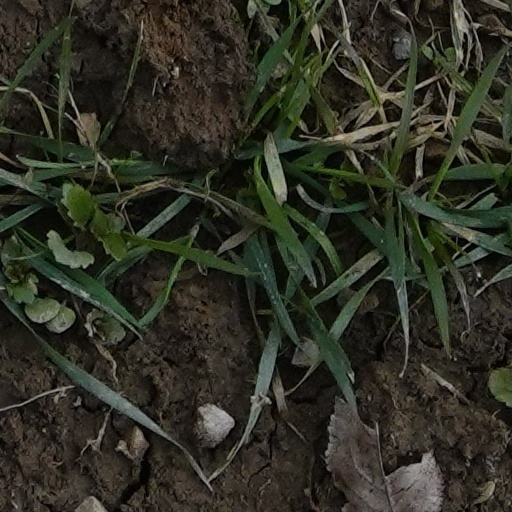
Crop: wheat